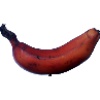
Label: Banana Red 1